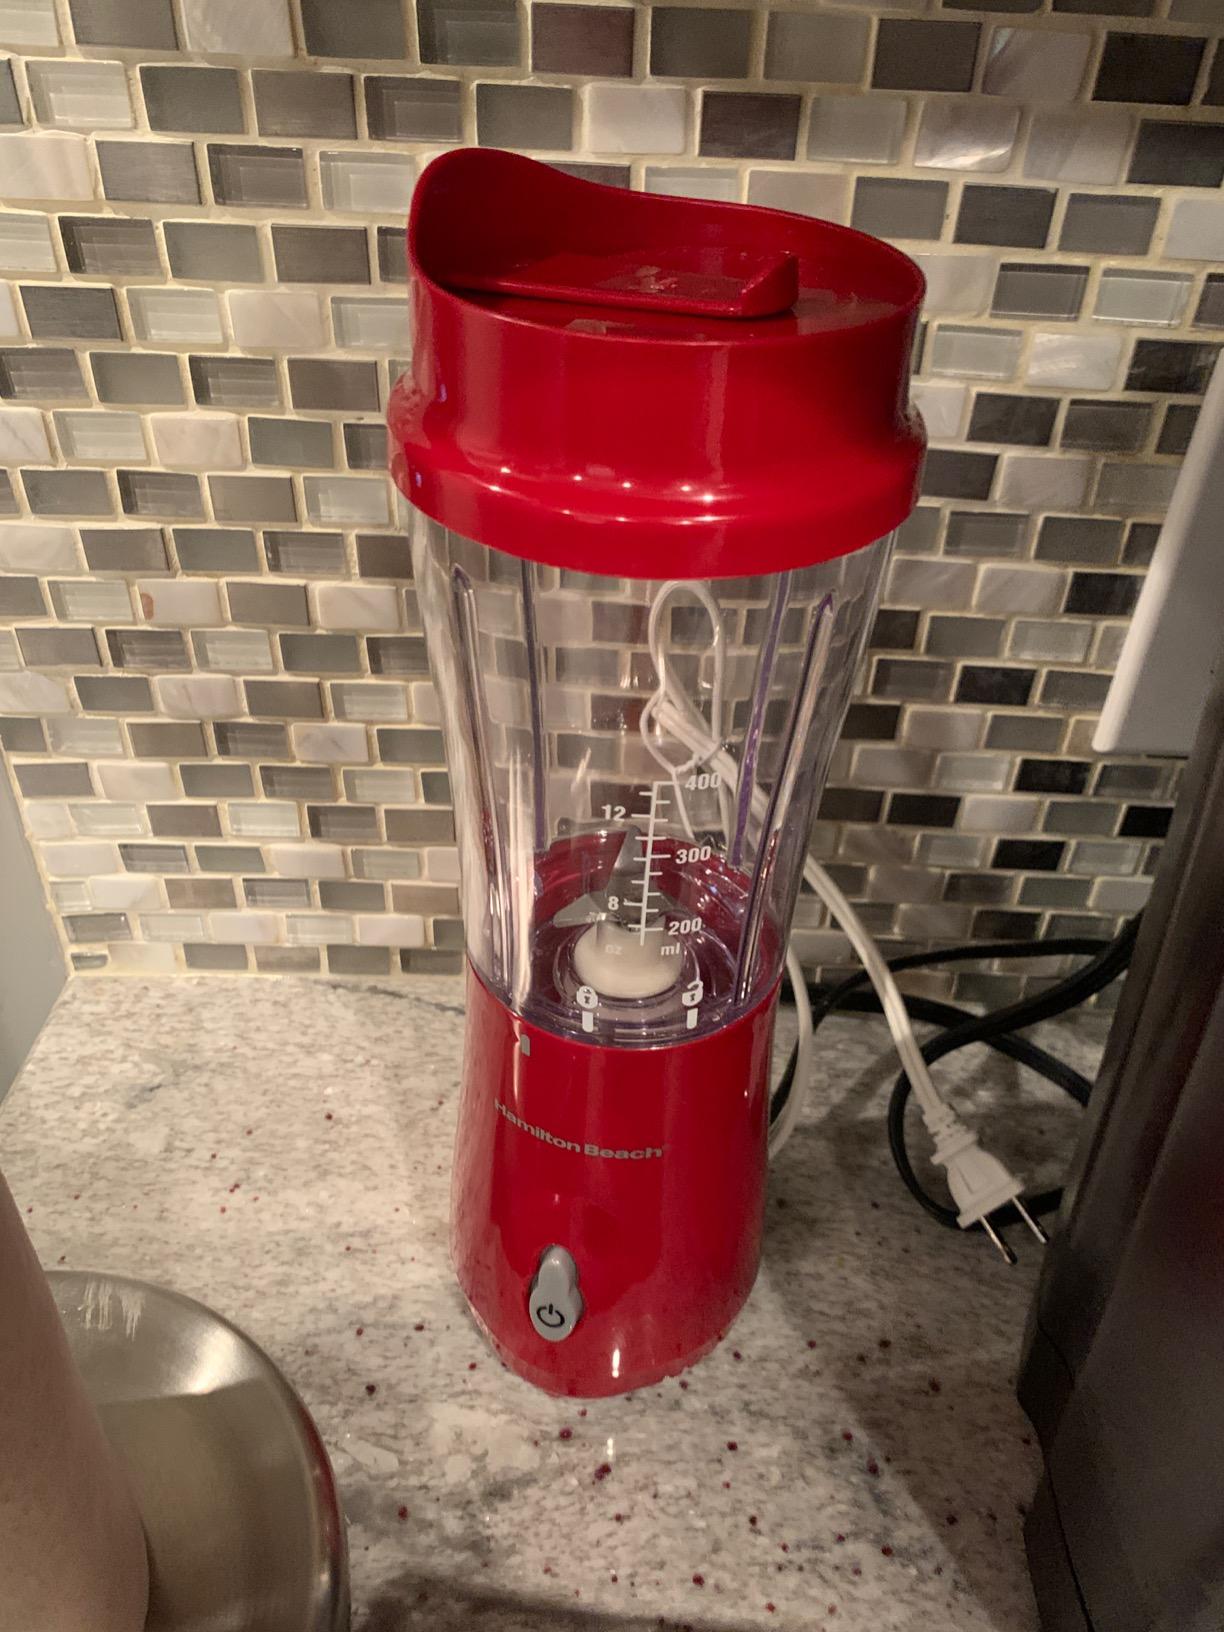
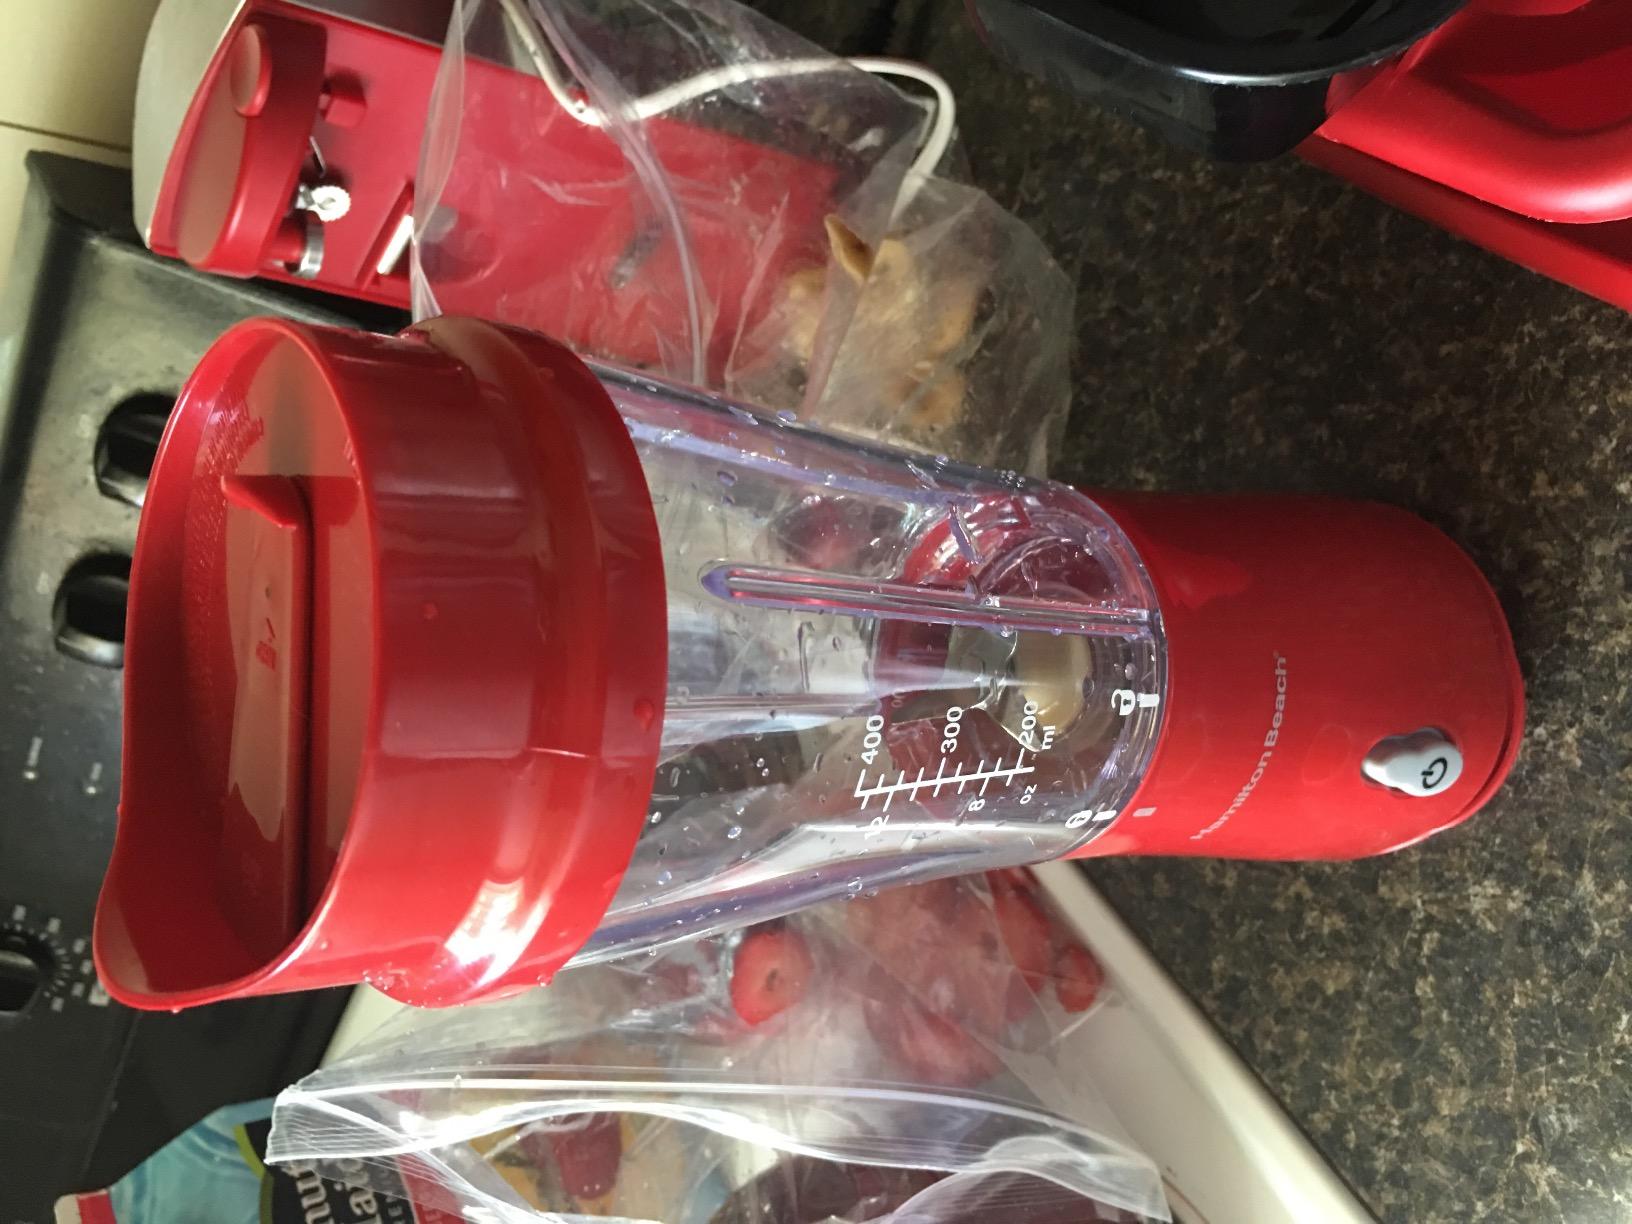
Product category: items_blender
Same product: yes